Nativity!

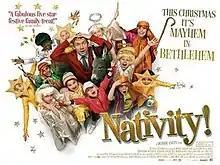
Theatrical release poster

Nativity! is a 2009 British Christmas musical comedy film directed by Debbie Isitt and released on 27 November 2009 and the first instalment in the "Nativity" film series. The film stars Martin Freeman and Ashley Jensen. In the film, teacher Paul Maddens (Freeman) lies to his rival that Hollywood are coming to watch his school's Christmas nativity, but after the lie gets out of hand, he must resolve the issue fast. The film was written by its director, Debbie Isitt, but was also partially improvised.